La Motte, Jersey

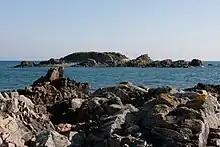
The islet in 2012

La Motte is a tidal island, and listed archaeological site, also known as Green Island, located in the Vingtaine de Samarès in the parish of St Clement on the south-east coast of Jersey, Channel Islands.